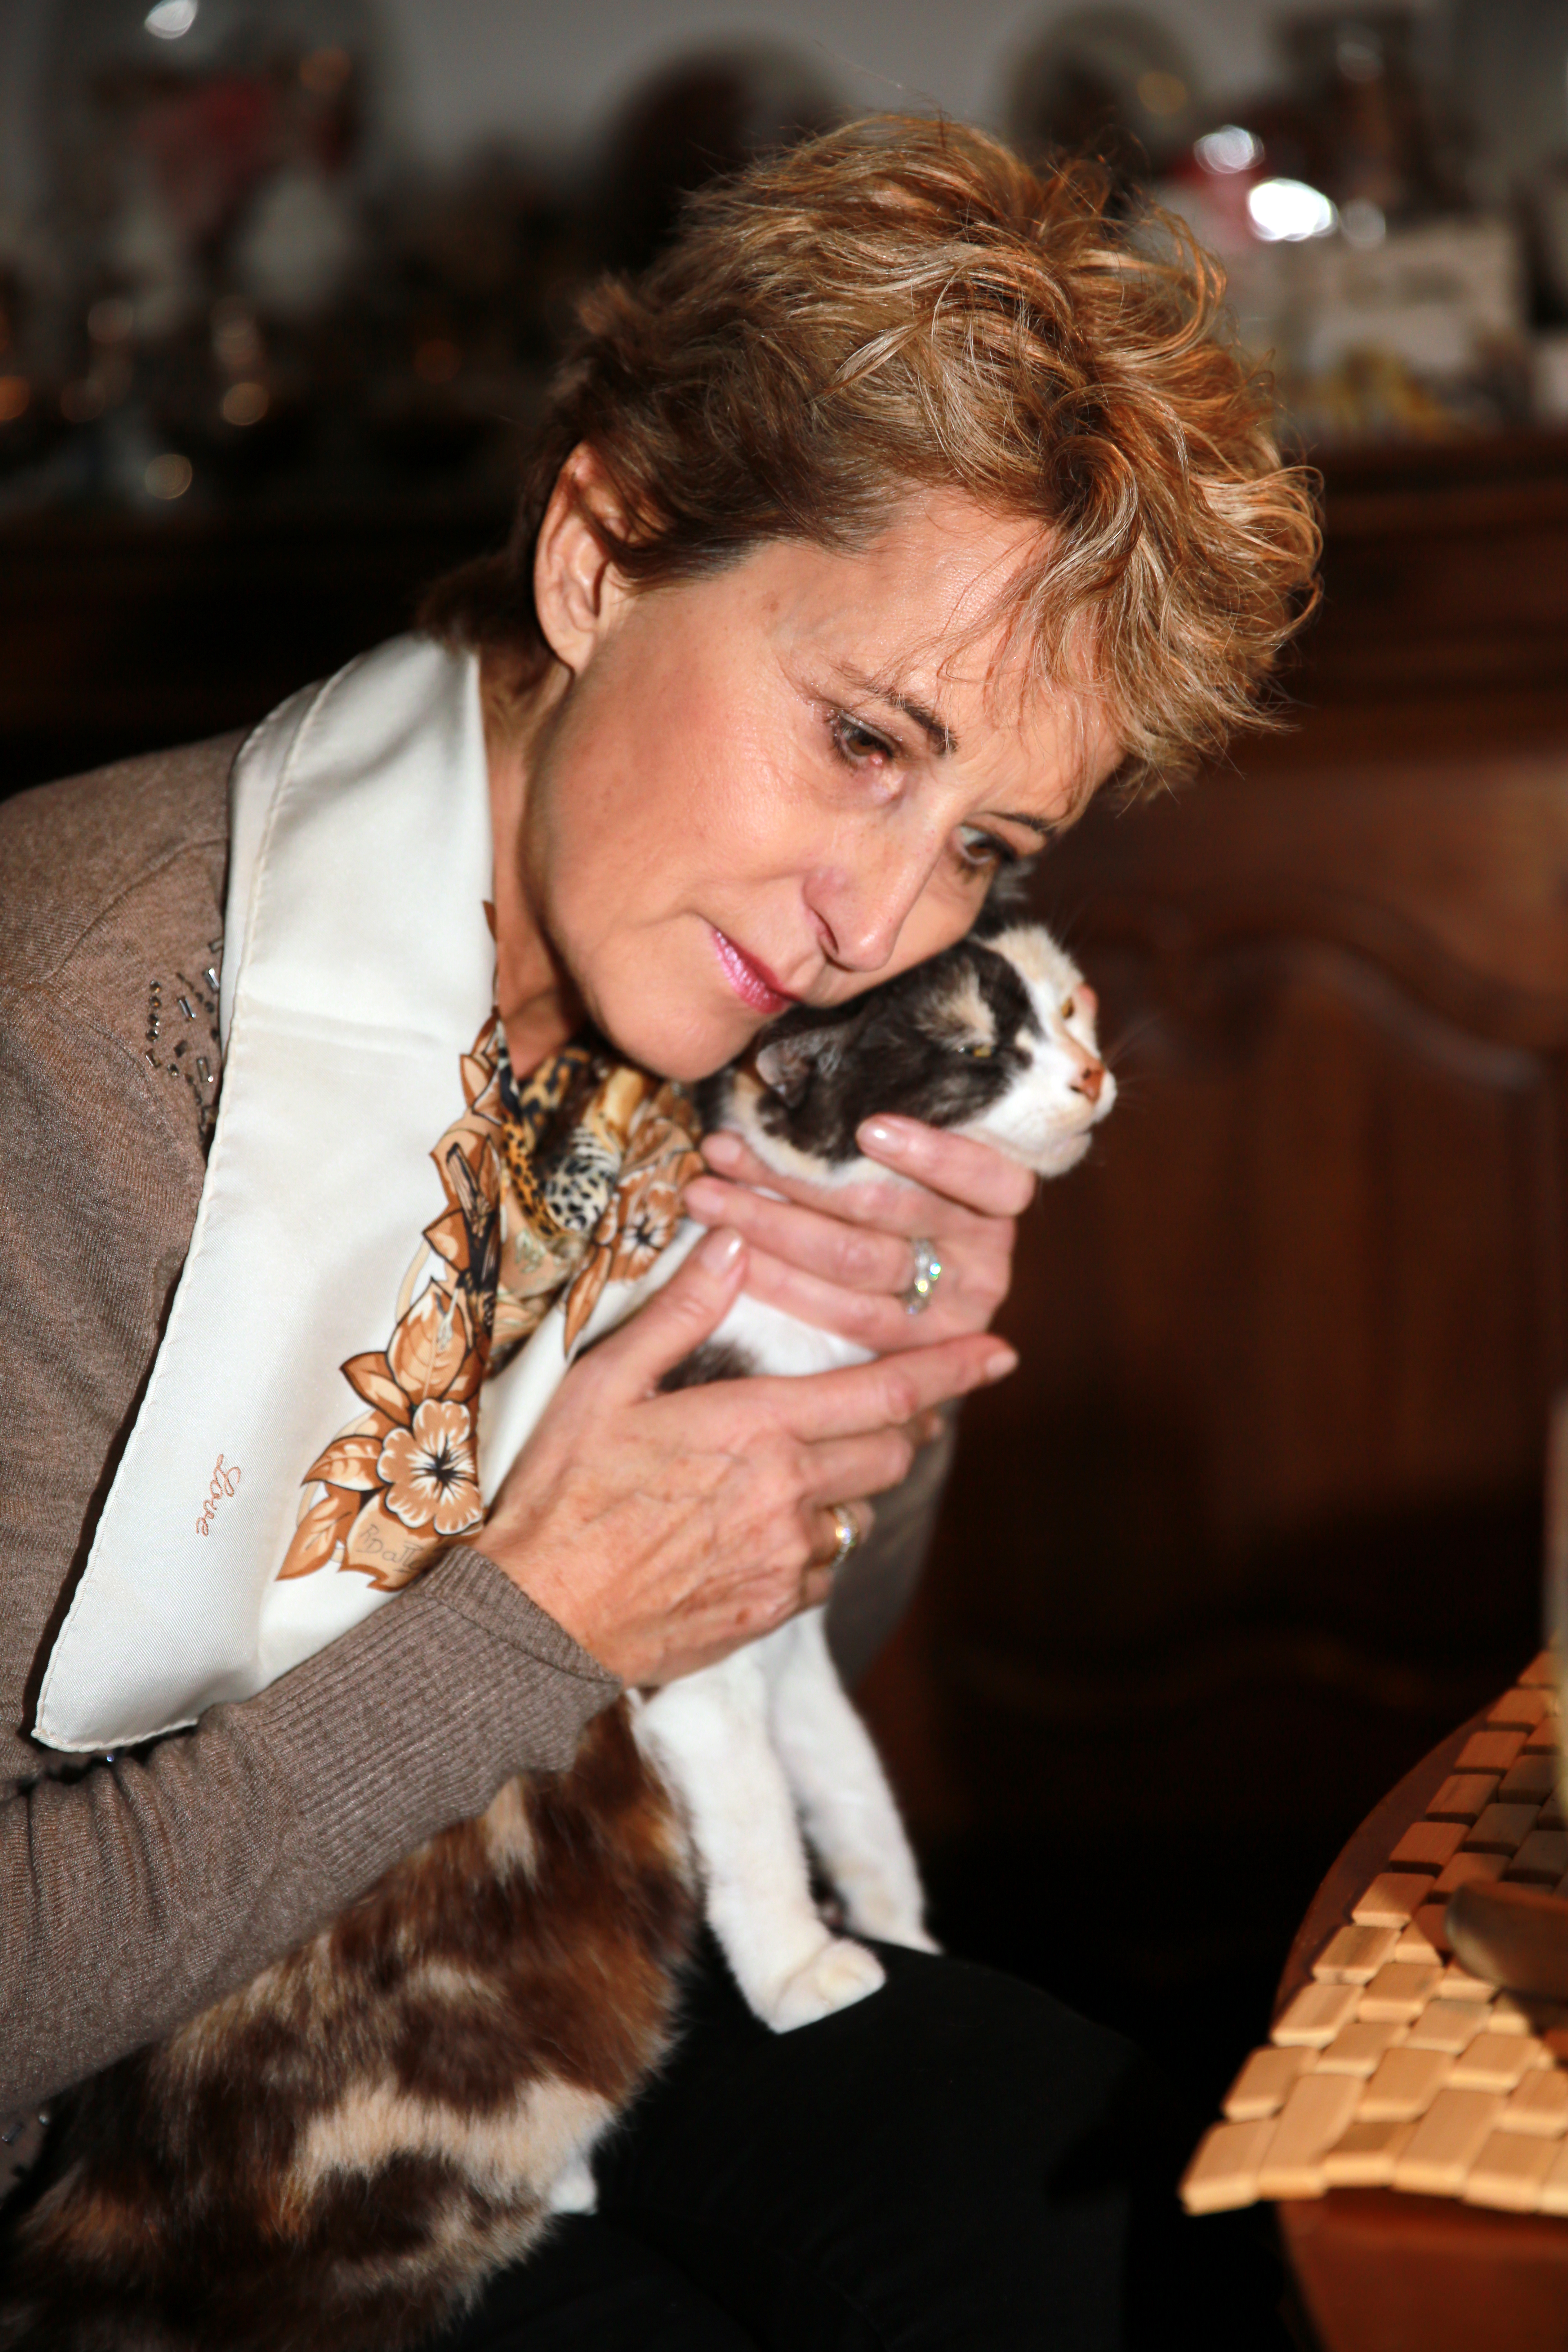
france, europe, love, pet, cat, canon, fashion, affection, liebe, montpellier, katze, isasza, animaldomestique, languedoc, chatdomestique, chattetricolore, vieillechatte